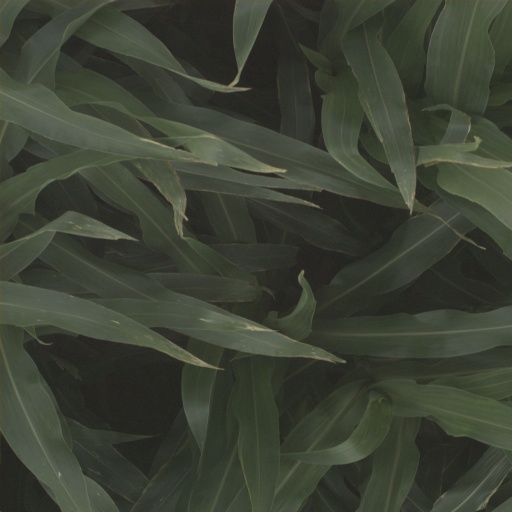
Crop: sorghum